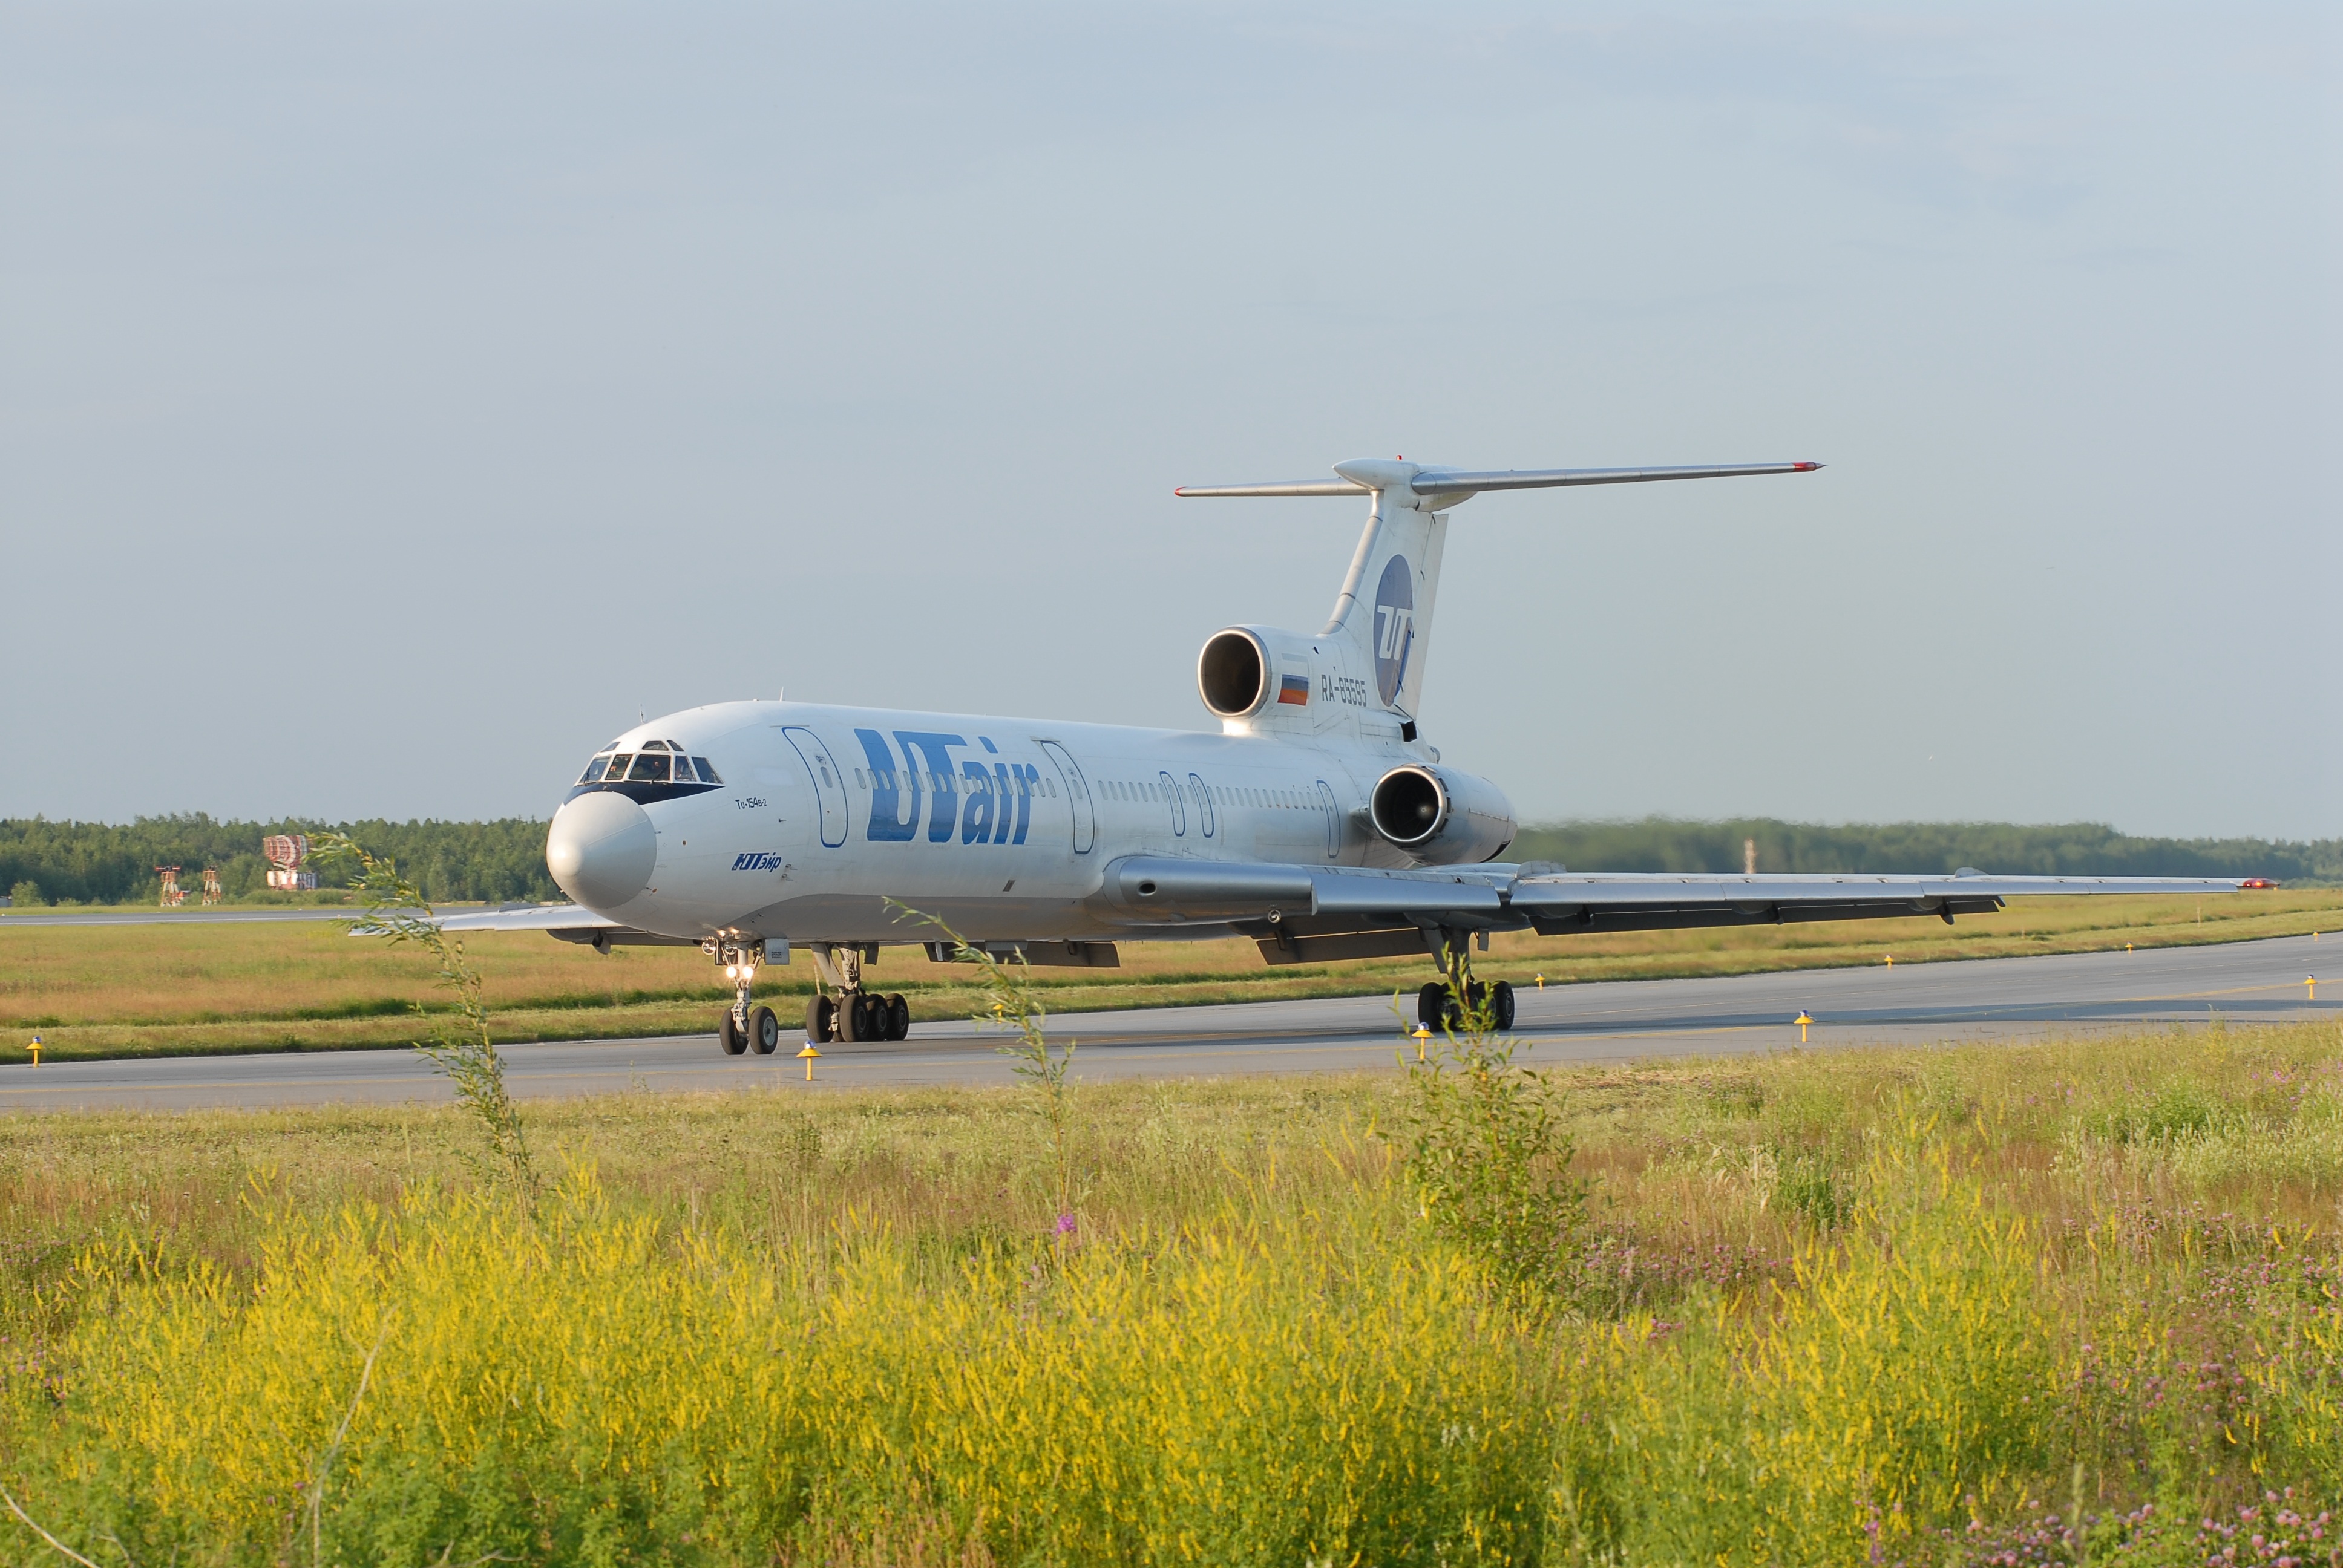
airplane, plane, aircraft, vehicle, airline, aviation, flight, airliner, landing, takeoff, take off, air force, jet aircraft, atmosphere of earth, narrow body aircraft, business jet, gulfstream v, mcdonnell douglas dc 9, fokker 70